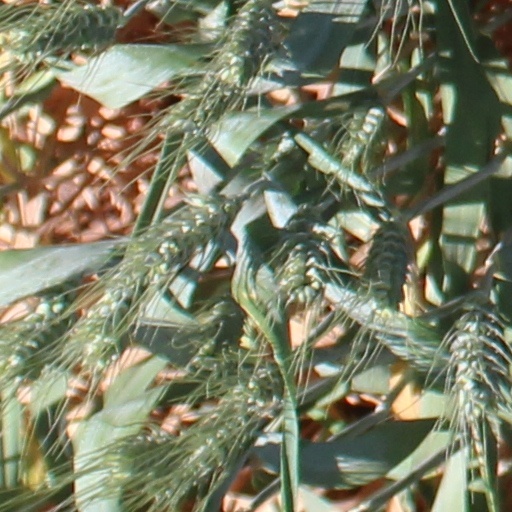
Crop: wheat